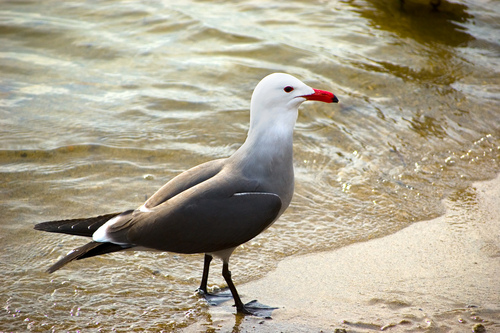
there is a black bird with a white neck and curved red beak.
the bird has a white head and neck along with a grey body and red beak.
this bird has a white crown, a bright orange bill, and a pair of black web feeta larger sized bird that has tones of white and grey with a dark red bill
this bird has a long red bill and a white crown.
a medium sized bird with a bill that curves downwards and a white head
this bird has wings that are grey and has a orange bill
this bird is grey with white and has a very short beak.
this is a gray bird with a white head and a red beak that has a black tip.
this large bird has a curved neck, white head and orange bill
Species: Heermann Gull